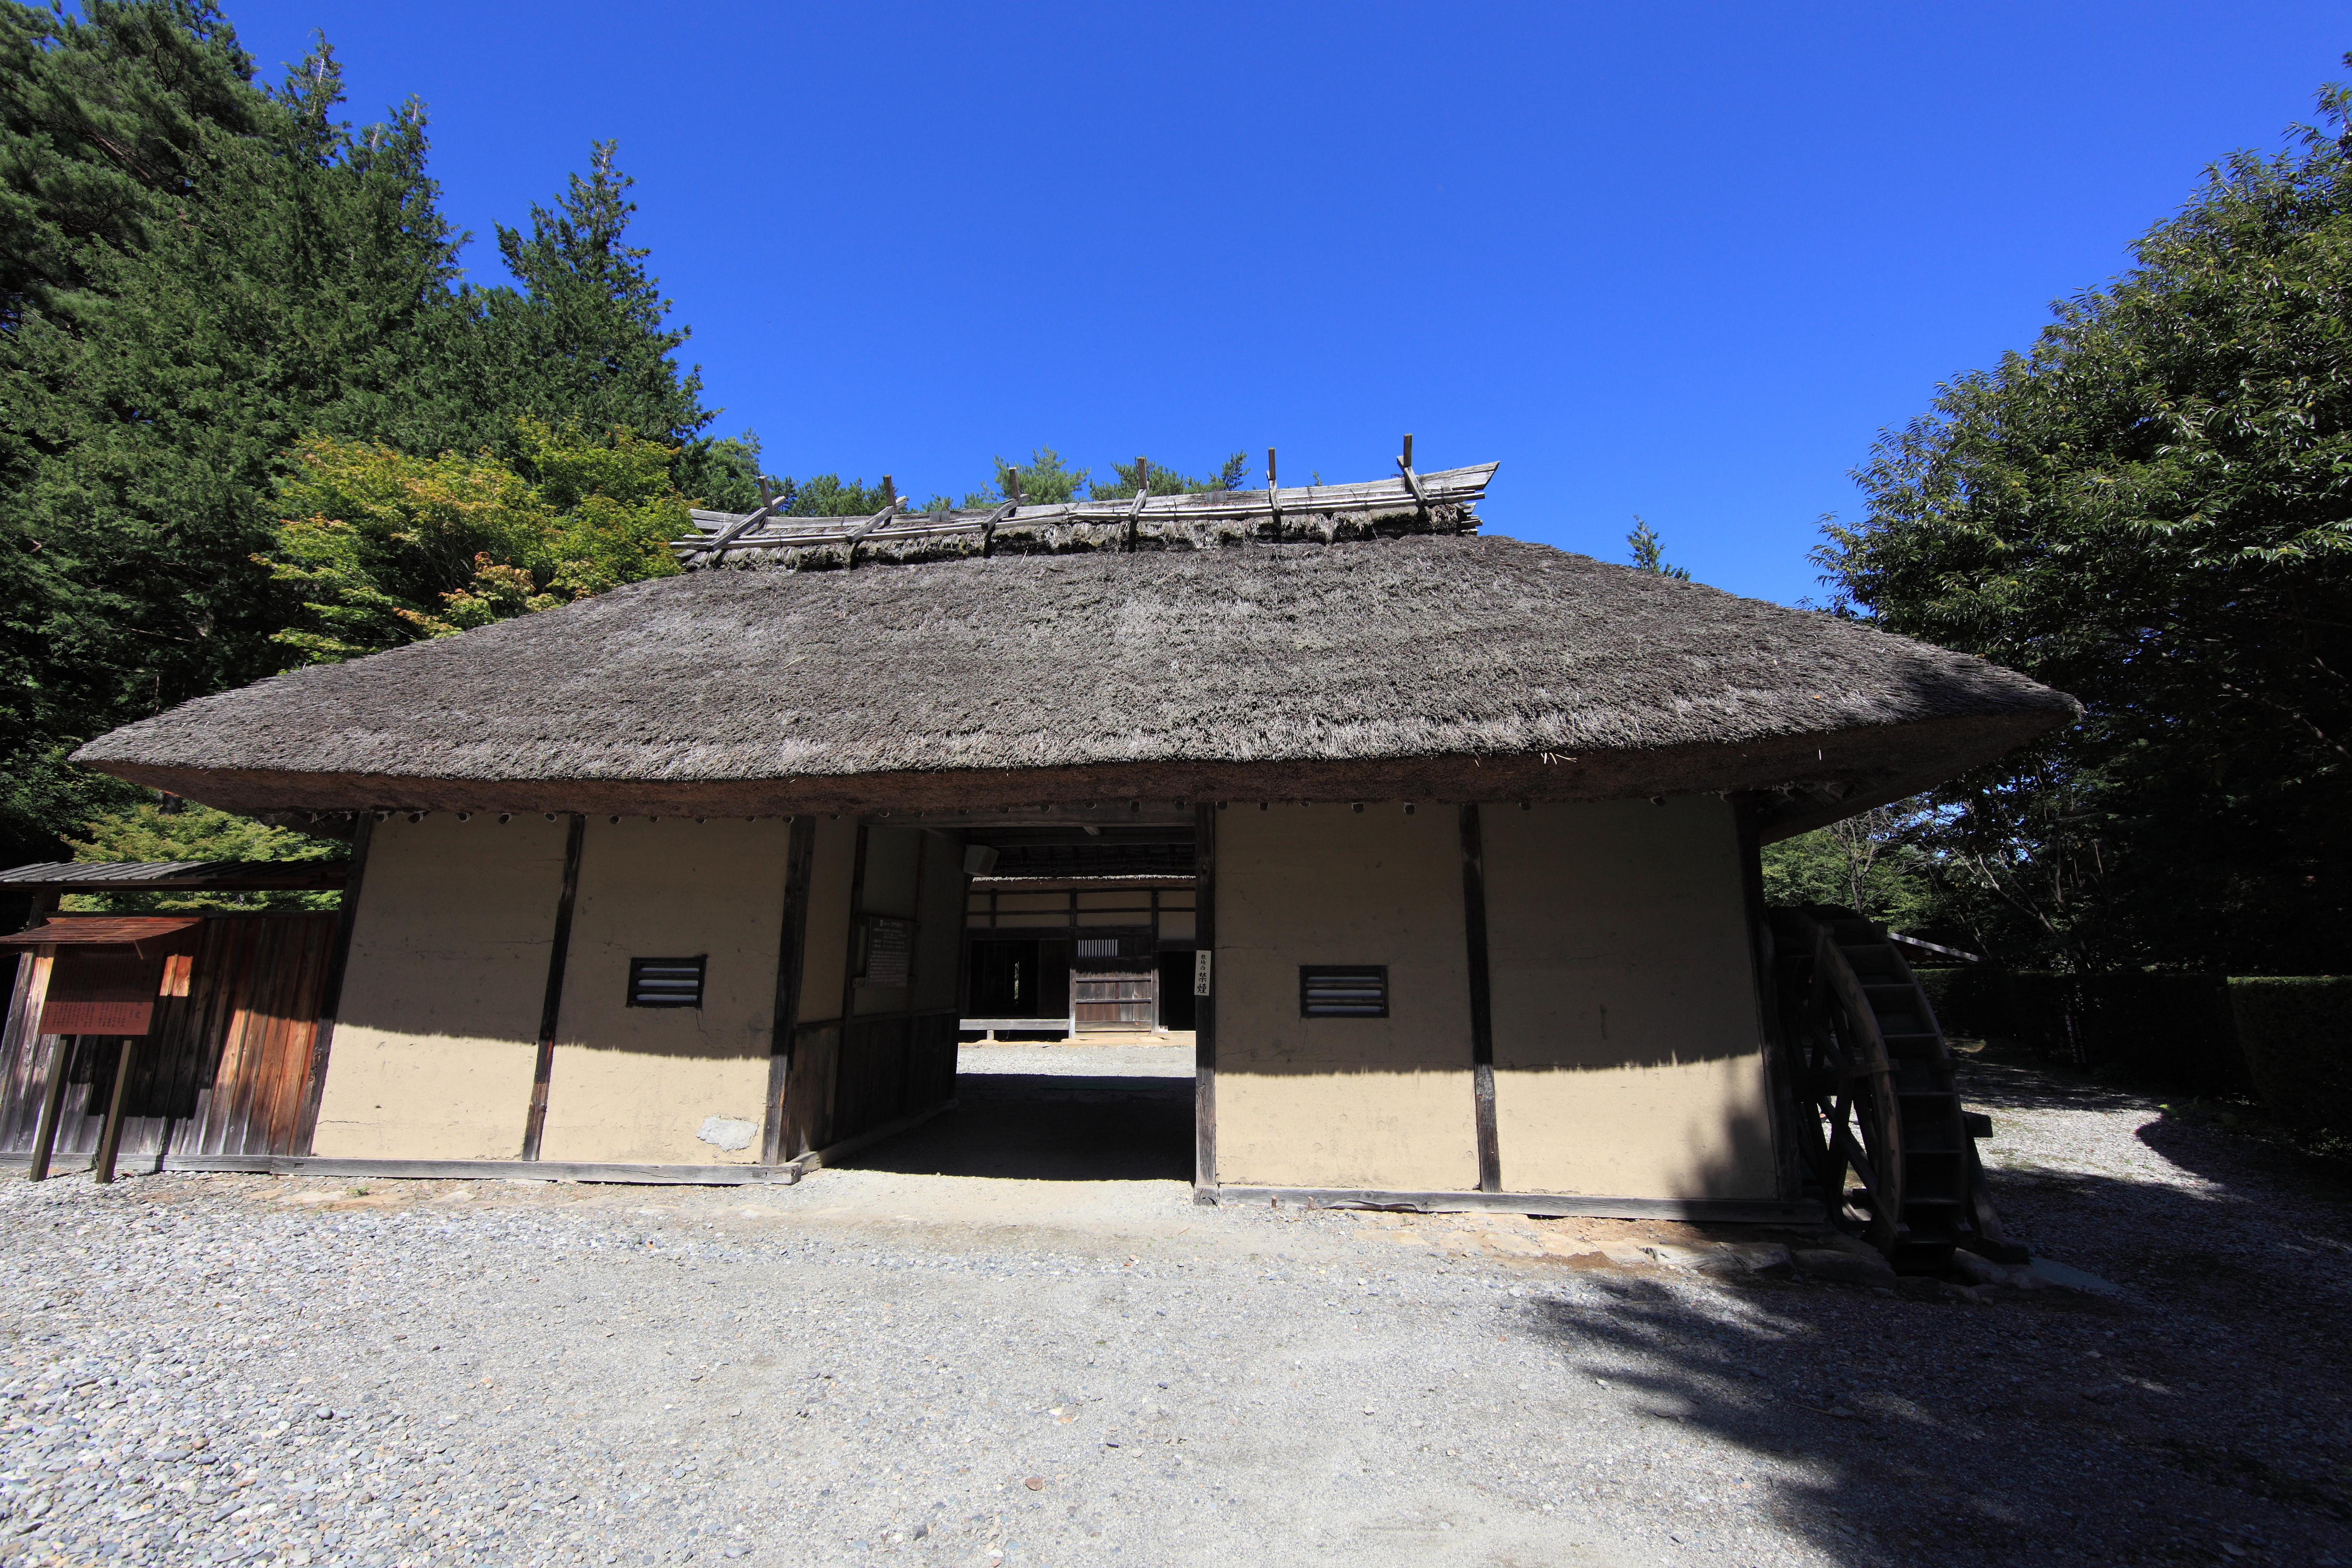
house, roof, building, home, hut, village, shack, high, cottage, property, gate, 5d, hires, estate, markii, hi, res, resolution, nagano, takemura, komagane